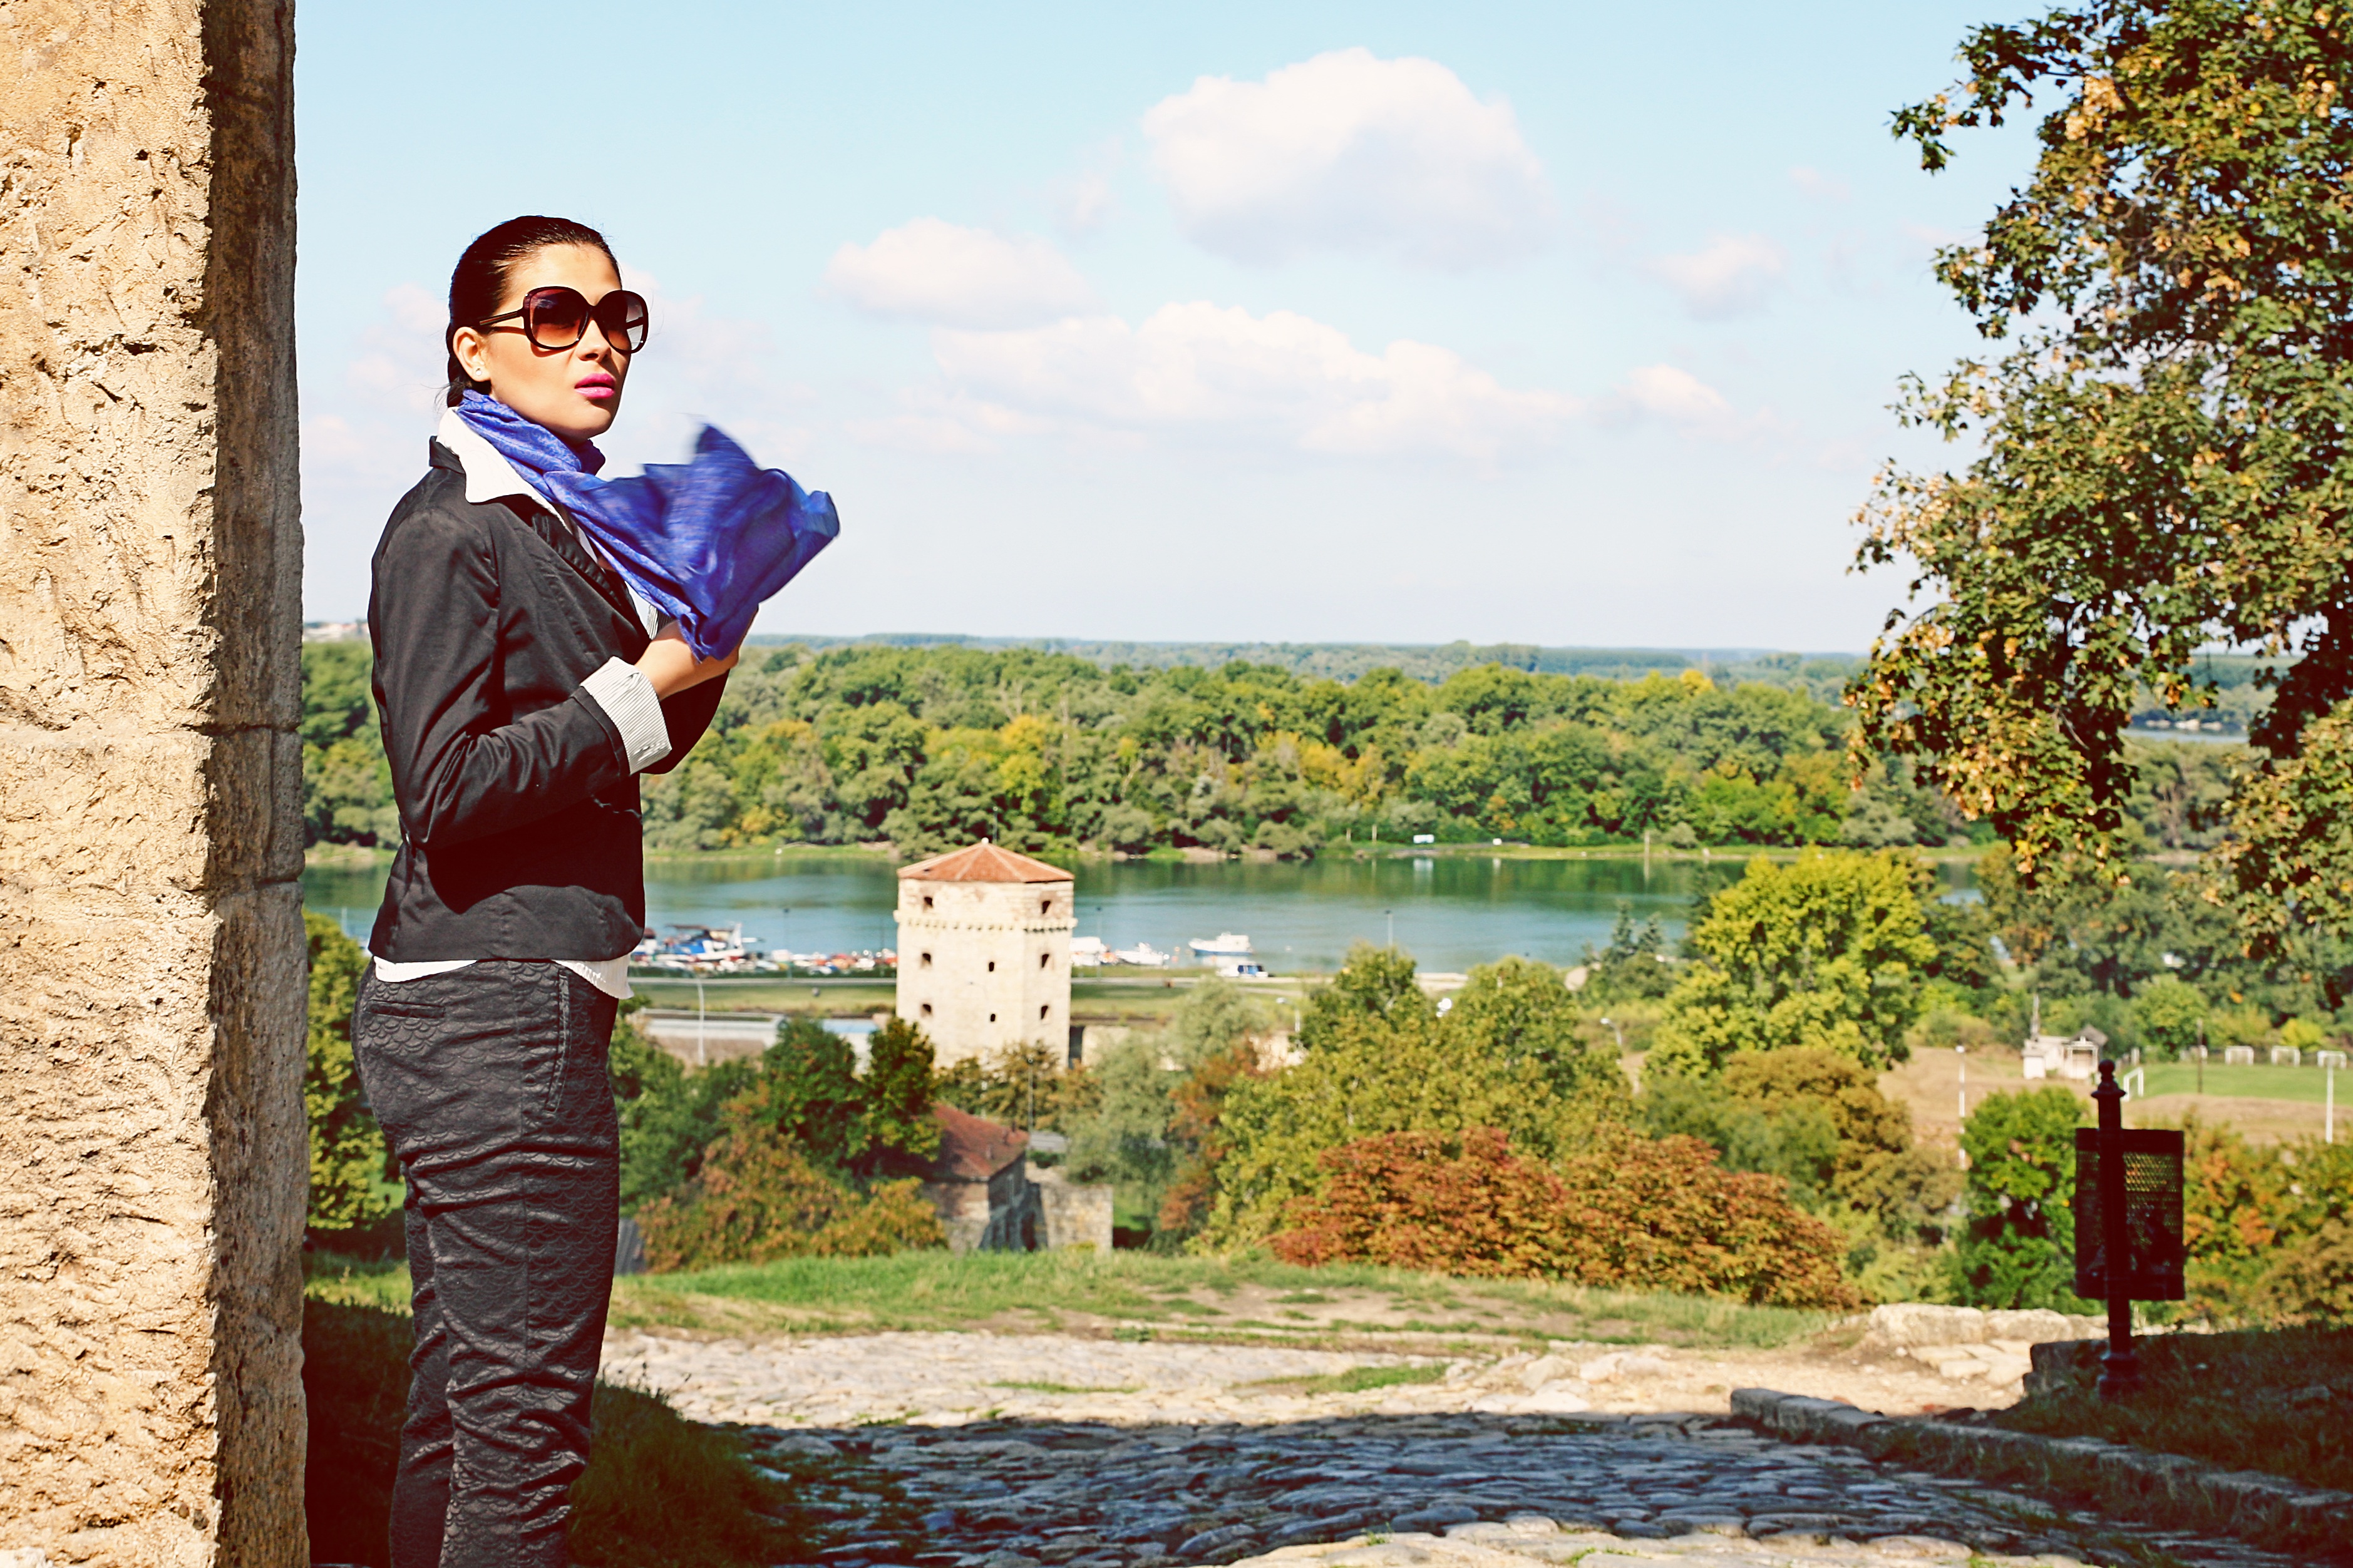
landscape, tree, water, nature, grass, outdoor, people, plant, sky, girl, woman, photography, stone, vacation, travel, male, recreation, female, spring, autumn, tourism, lifestyle, leisure, fun, happiness, photograph, kalemegdan, decorative alcove